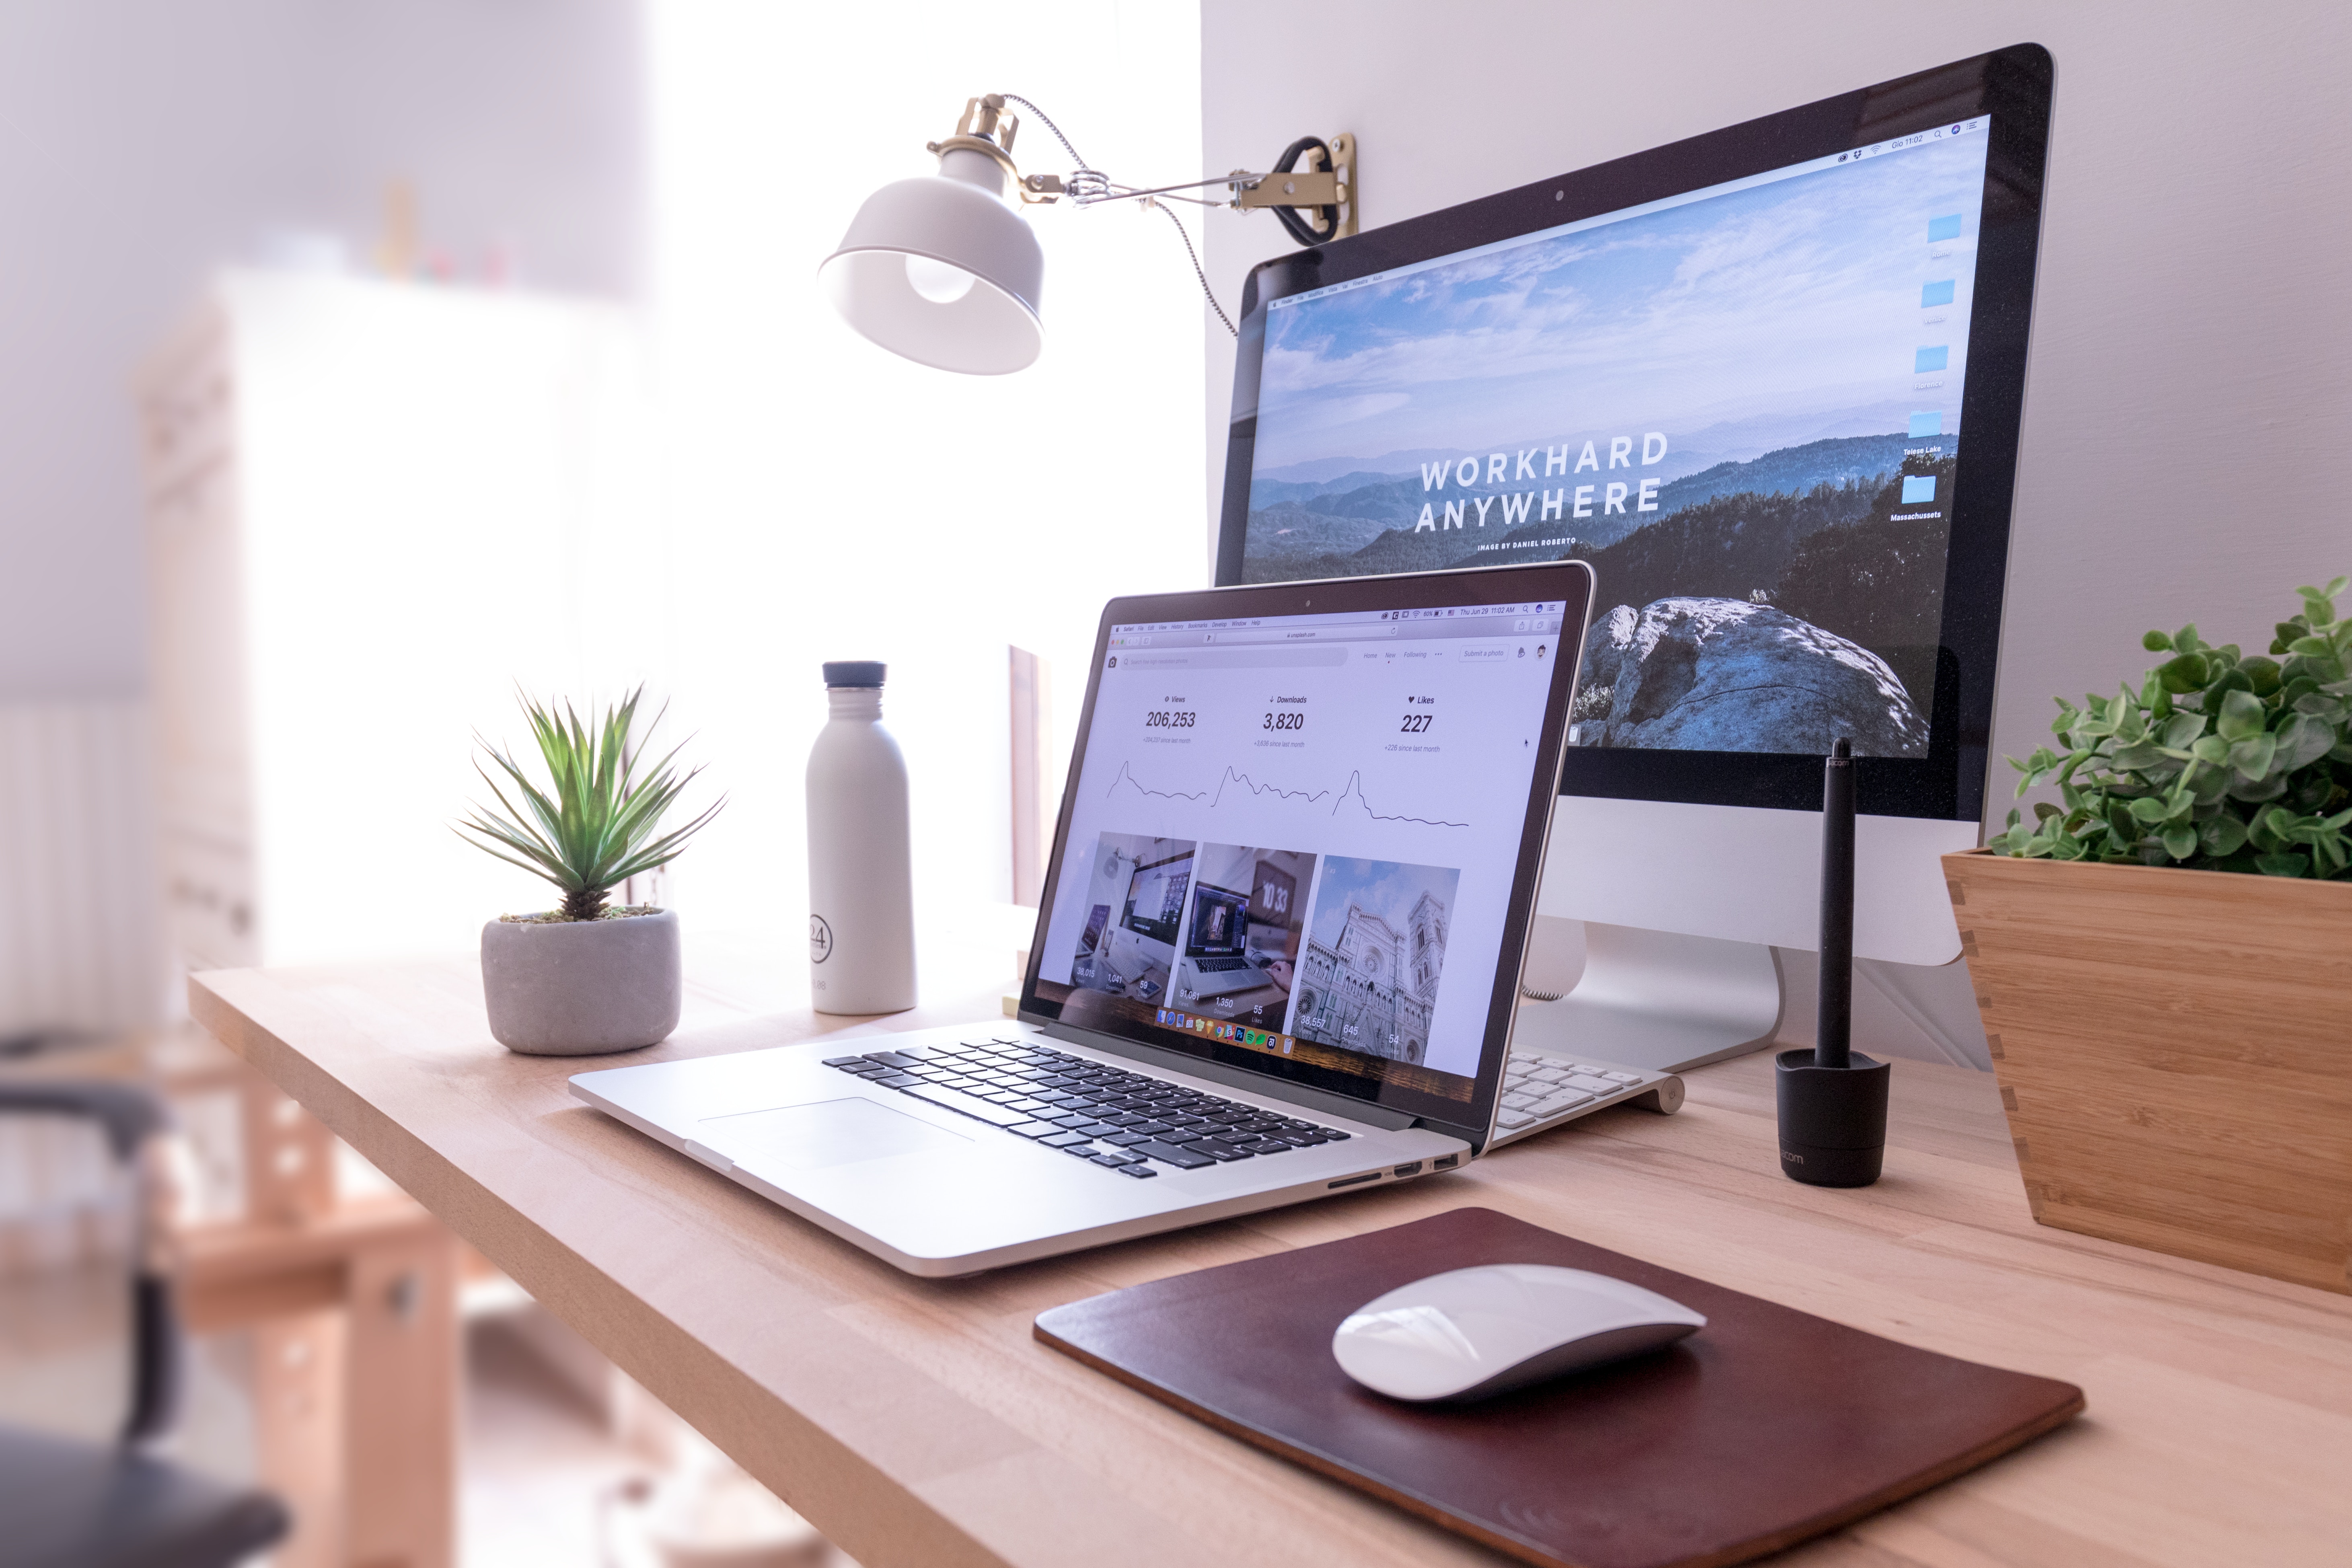
laptop, desk, technology, office, gadget, furniture, product, multimedia, desktop computer, personal computer, product design, computer monitor, electronic device, display device